Topical gels

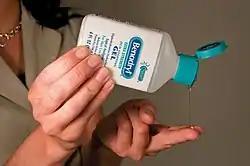
"Topical gel"

The texture of topical gels is less greasy as it contains a higher proportion of water compared with cream and ointment. These gels have an excellent spreading property and cooling effect due to solvent evaporation, and also has a higher retention time on the skin. Topical gels are more stable than creams and ointments, and can adhere well to the site of application. They form an occlusive layer on the application site that can act as a form of protection. They can be washed off easily and are nontoxic due to their unique composition and structure. They have minimal side effects due to their localized effect. Topical gels are convenient and easy to apply. The topical mode of action of topical gels is also non-invasive. These favorable factors of topical gels improve patient compliance and tolerability.